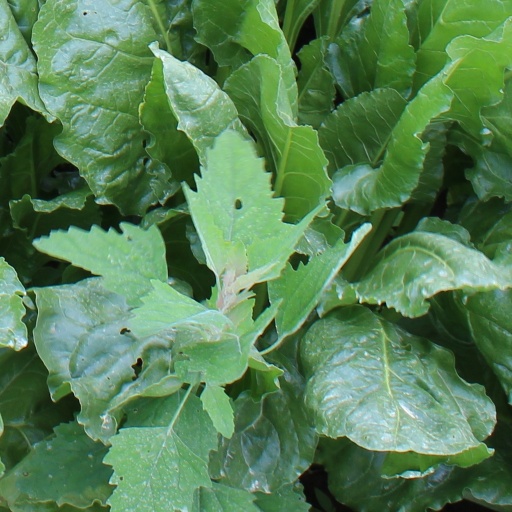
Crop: sugar beet